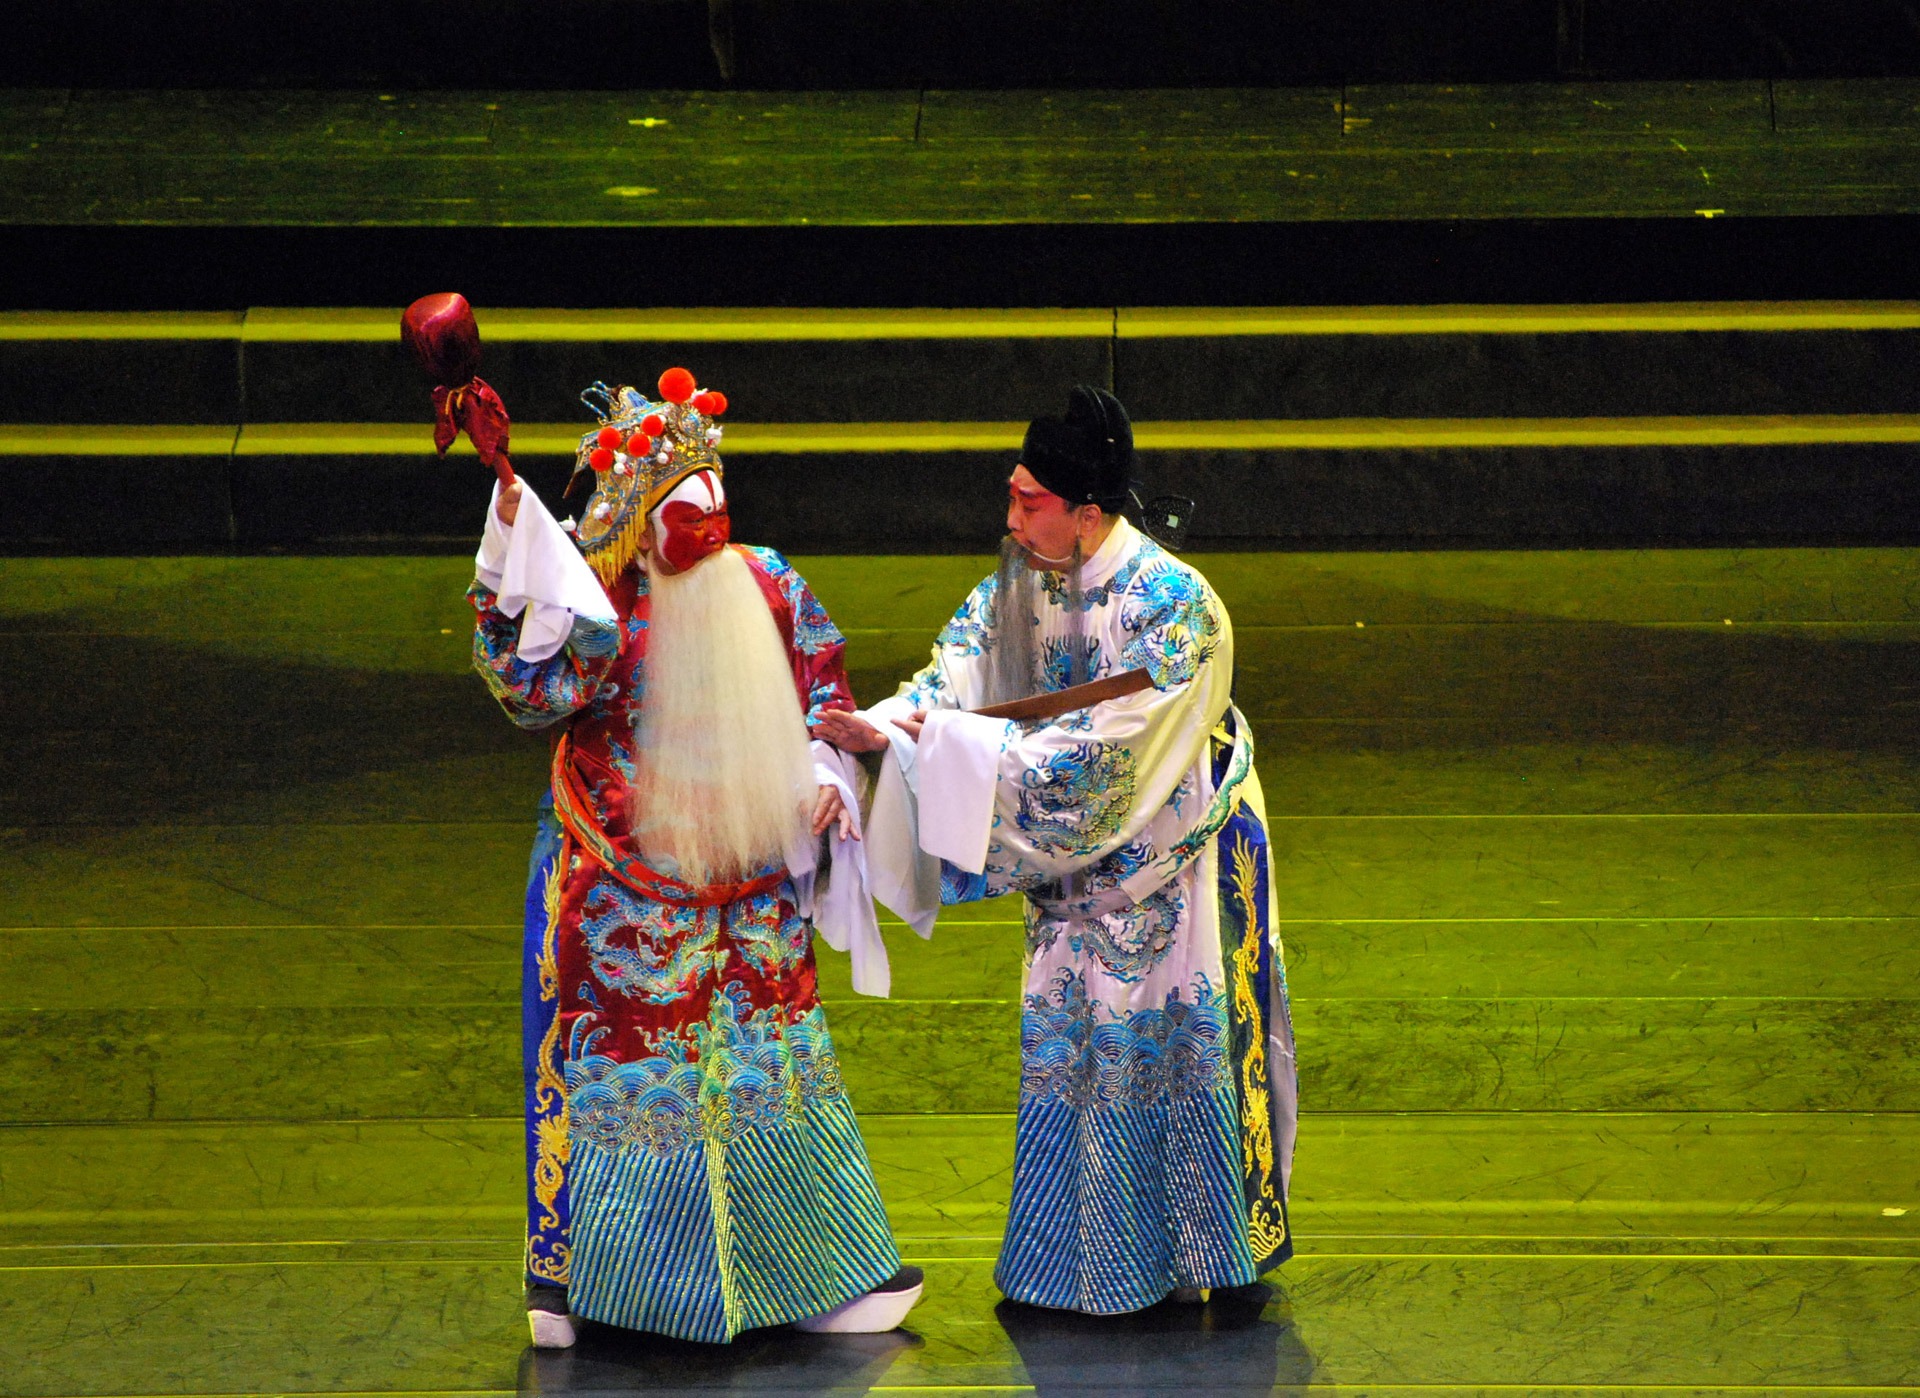
person, play, chinese, opera, profession, stage, beijing, theater, tradition, actor, actors, kunqu